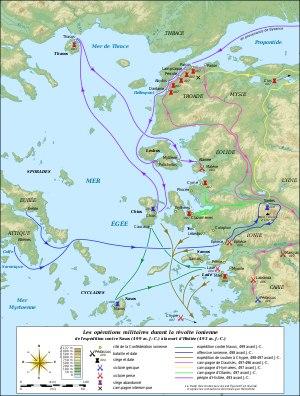
Les guerres médiques opposent les Grecs aux Perses de l'Empire achéménide au début du Vᵉ siècle av. J.-C. Elles sont déclenchées par la révolte des cités grecques asiatiques contre la domination perse, l'intervention d'Athènes en leur faveur entraînant des représailles. Les deux expéditions militaires des souverains achéménides Darius Iᵉʳ et Xerxès Iᵉʳ constituent les principaux épisodes militaires de ce conflit ; elles se concluent par la victoire spectaculaire des cités grecques européennes conduites par Athènes et Sparte.
La bataille de Ladé ou Ladè est une bataille navale qui se déroula en 494 av. J.-C. durant la révolte de l'Ionie entre les cités ioniennes révoltées et l'Empire perse de Darius Iᵉʳ. Elle se solda par une victoire décisive des Perses qui mit fin à la révolte.